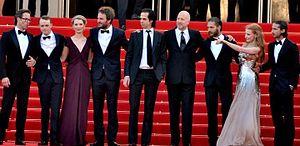
Des hommes sans loi ou Sans loi au Québec est un film de gangsters américain réalisé par John Hillcoat et sorti en 2012. C'est une adaptation du livre de Matt Bondurant Pour quelques gouttes d'alcool.